BMW 2 Series (F22)

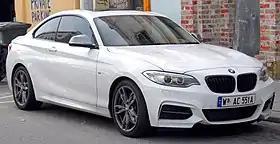

The first generation of the coupé and convertible range of the BMW 2 Series subcompact executive car consists of the BMW 2 Series (F22) for the coupé version and BMW 2 Series (F23) for the convertible version. The F22/F23 was in production from November 2013 through 2021 and is often collectively referred to as the F22.